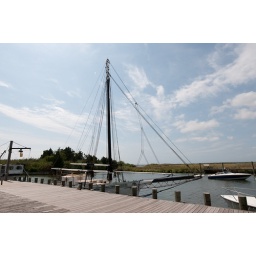
The view by the docks of the boat building